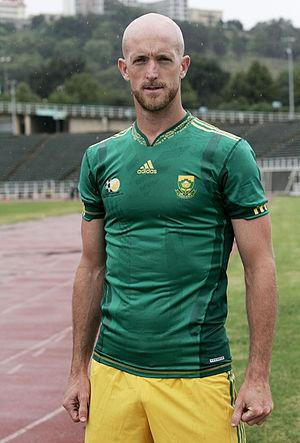
Matthew Paul Booth est un footballeur sud-africain né le 14 mars 1977 à Fish Hoek.